Maruia River

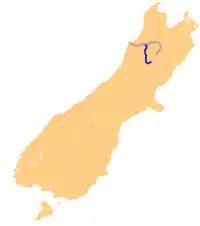
The Maruia River (dark) showing the Buller River (light).

The Maruia River is located in the northwestern South Island of New Zealand. It is a major tributary of the Buller River, flowing for 80 km before joining the larger river eight kilometres to the west of Murchison.